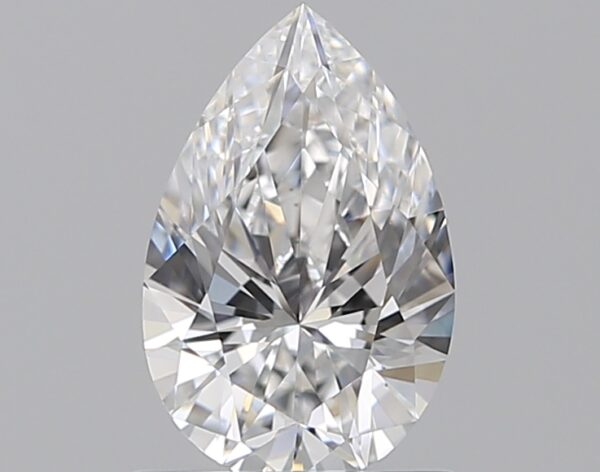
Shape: pear
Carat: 0.72
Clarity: VS1
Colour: D
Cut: EX
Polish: VG
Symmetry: VG
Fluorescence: M
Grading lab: GIA
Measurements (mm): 7.8 x 5.06 x 3.15